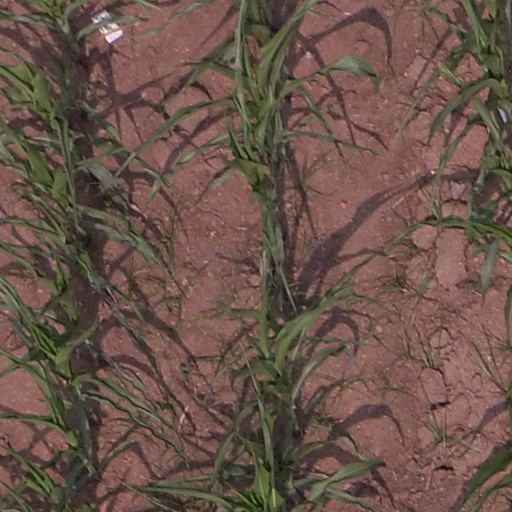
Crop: maize; corn